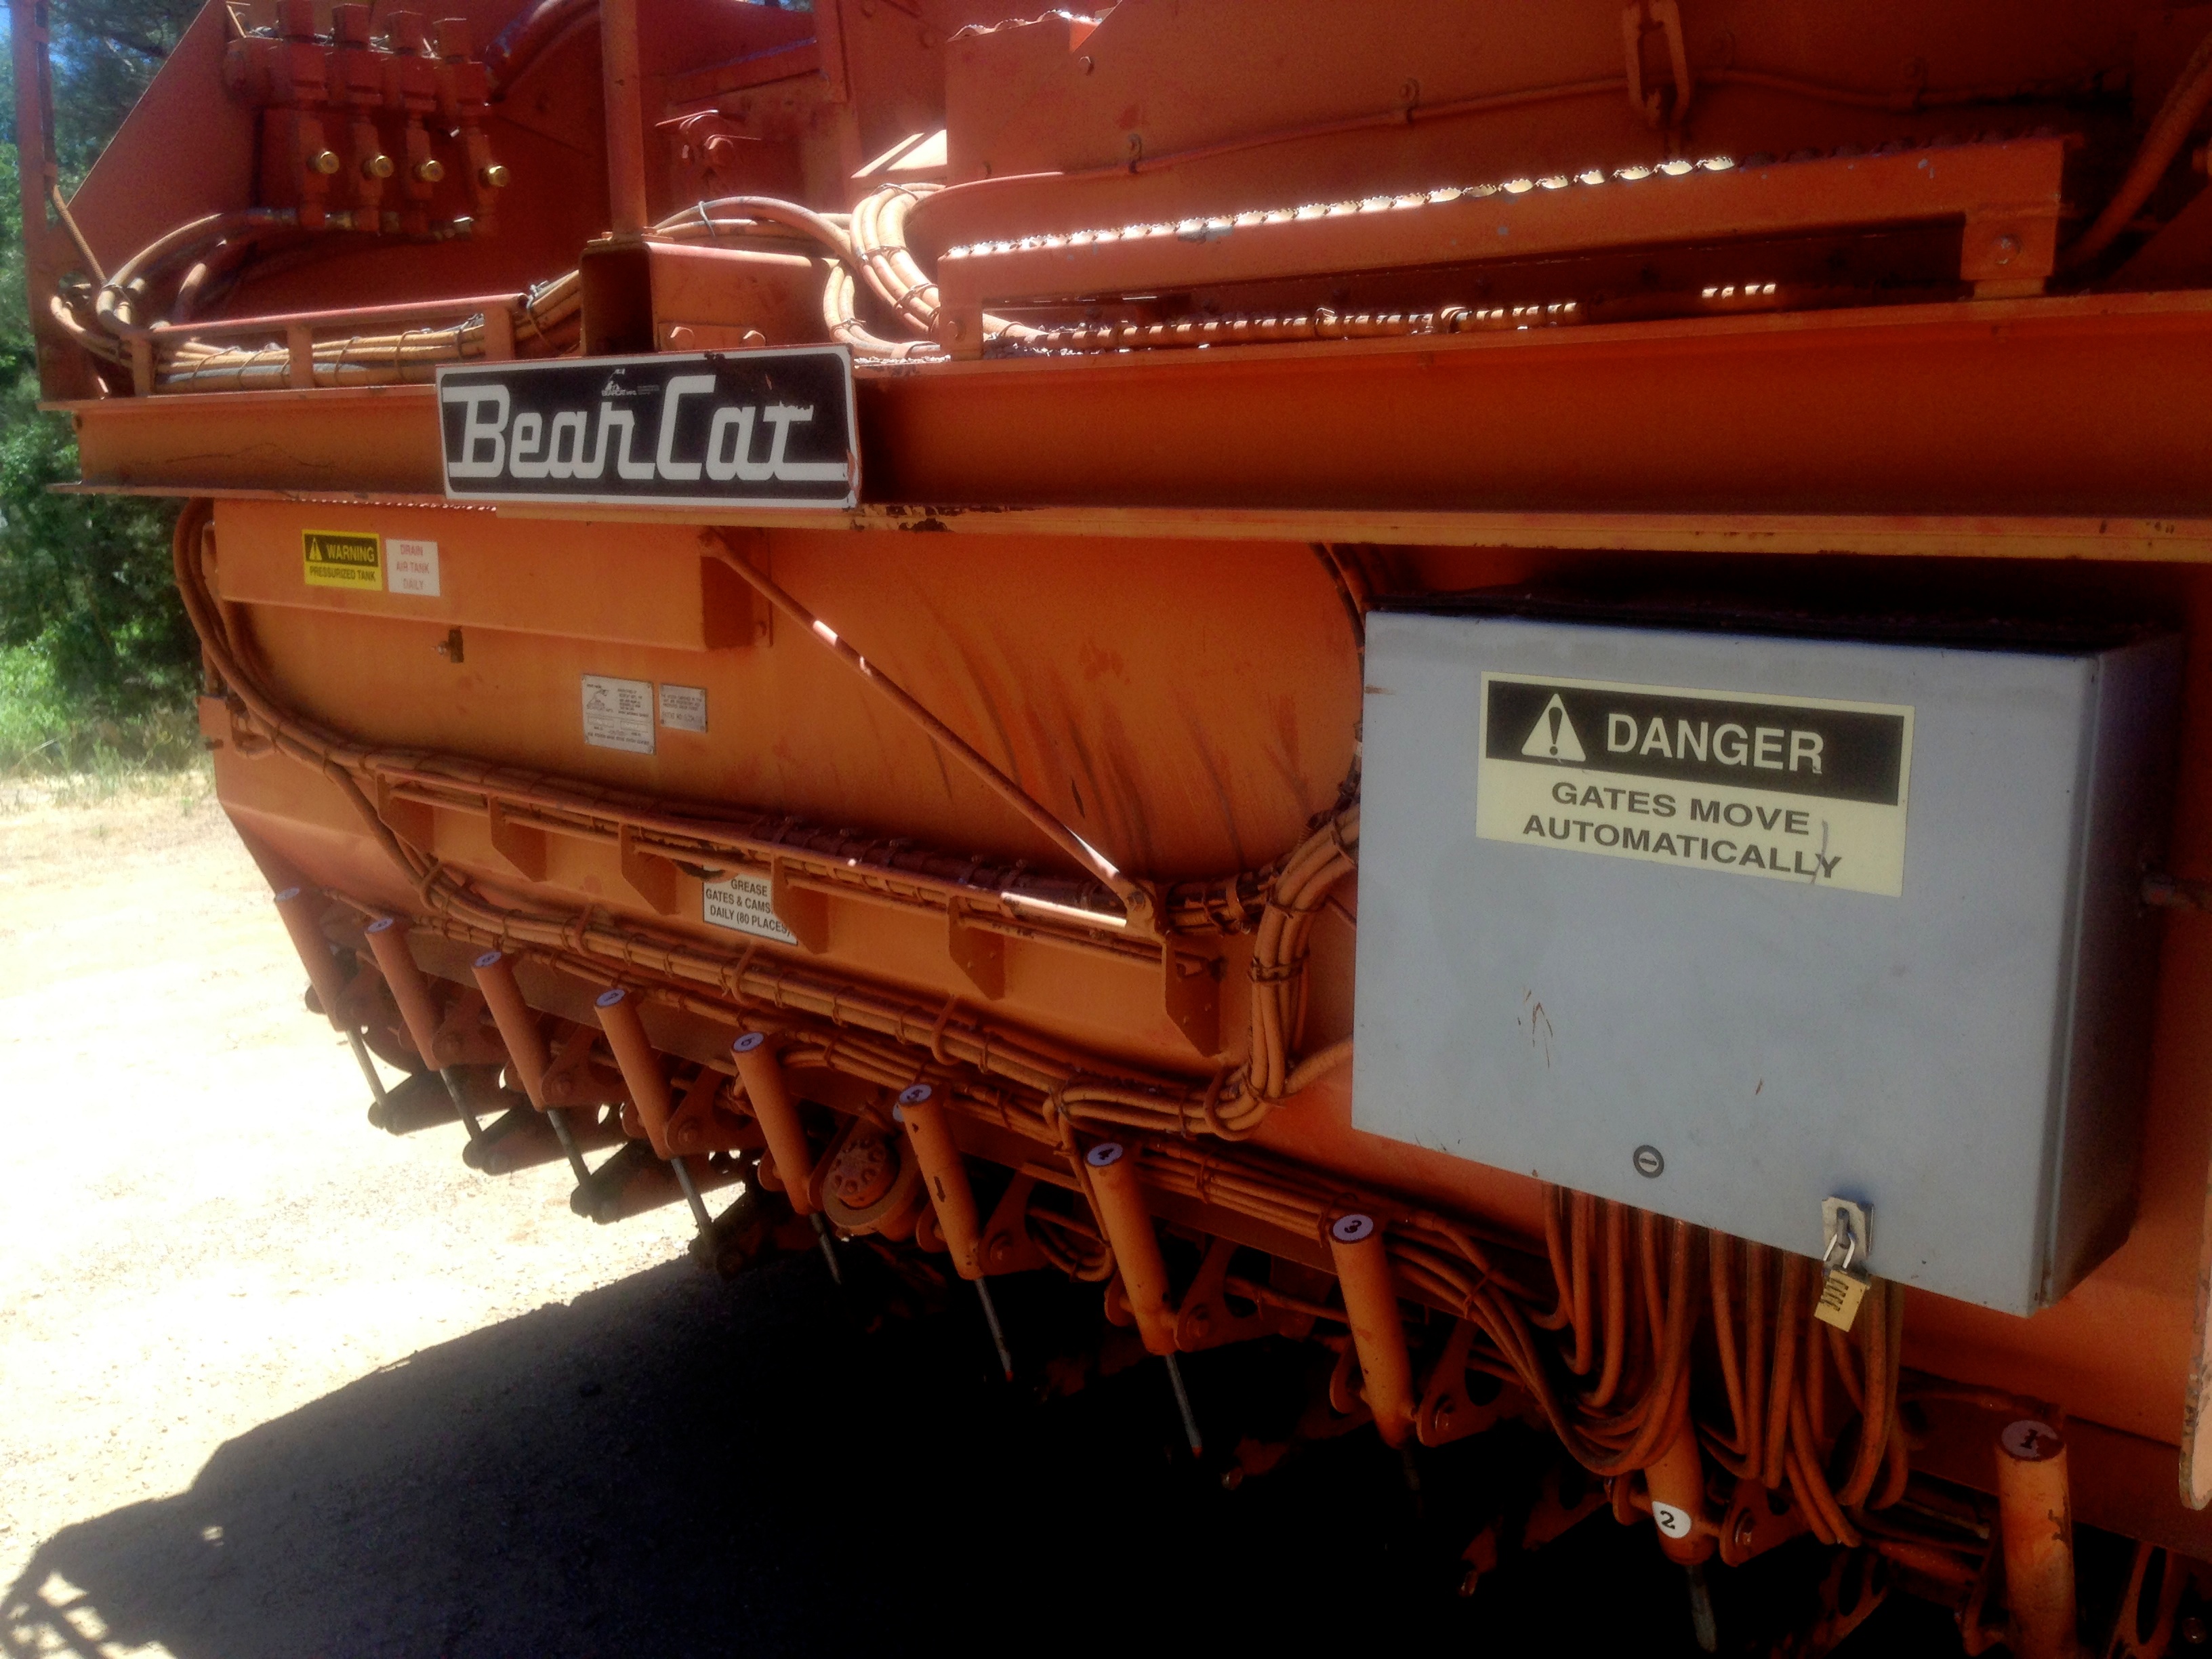
transport, vehicle, machine, locomotive, 2014365, construction equipment, land vehicle, rolling stock, railroad car